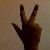
The image shows a hand gesture representing the number 3 in Indian Sign Language.